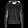
Label: Pullover